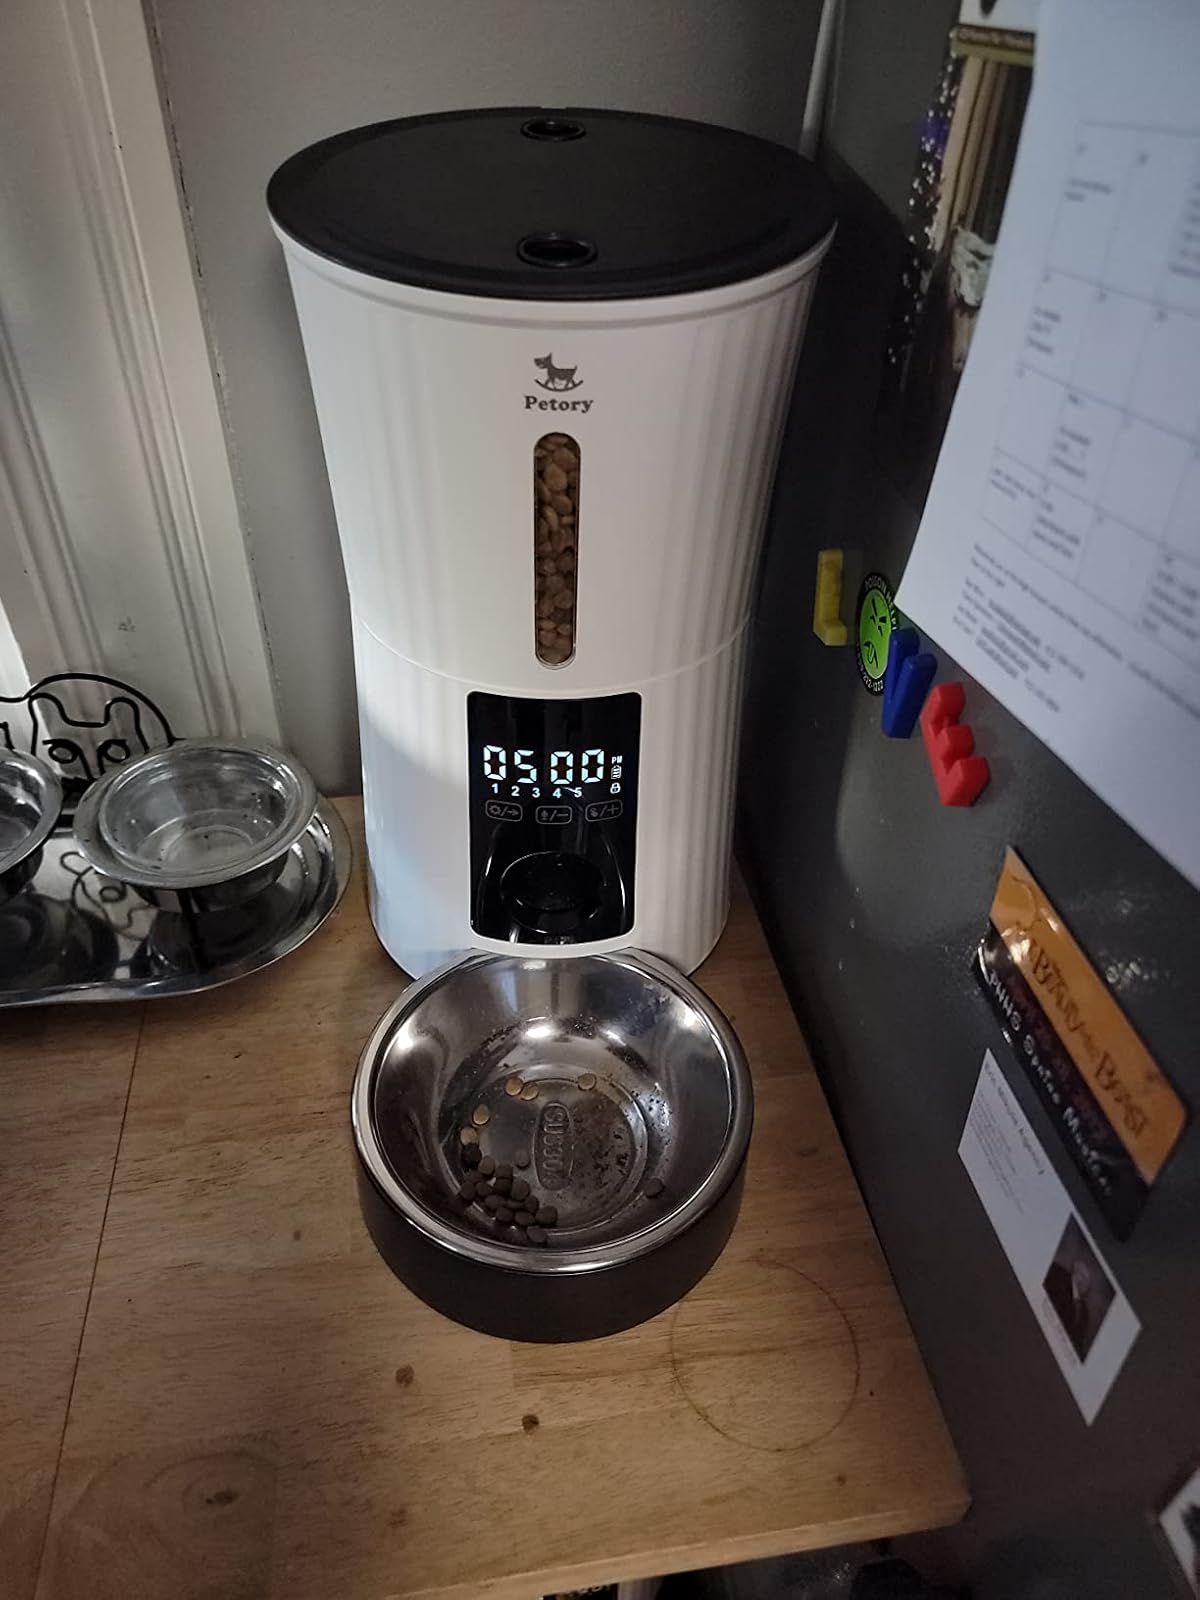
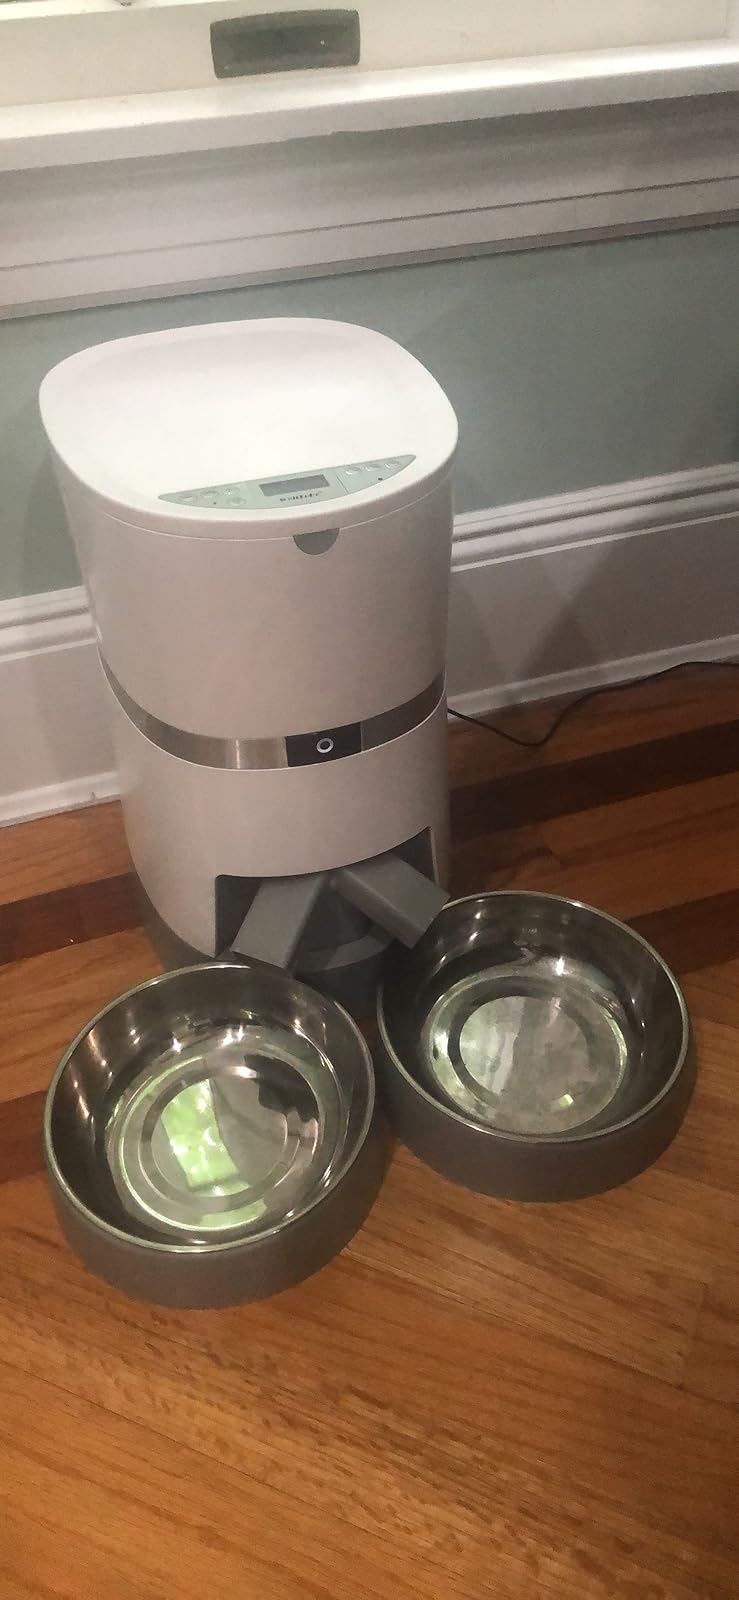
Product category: items_feeder
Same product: no